Marcos Ambrose

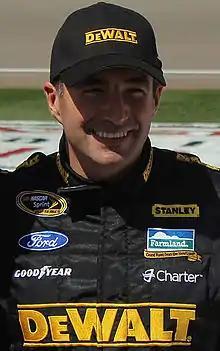
Ambrose at Las Vegas Motor Speedway in 2012

Marcos Ross Ambrose (born 1 September 1976) is an Australian former racing driver and current Garry Rogers Motorsport competition director. He won the Australian V8 Supercar series' championship in 2003 and 2004.